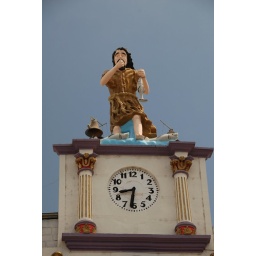
The clock tower atop the church of San Pedro Apostol near Ocotlan, Oaxaca Mexico